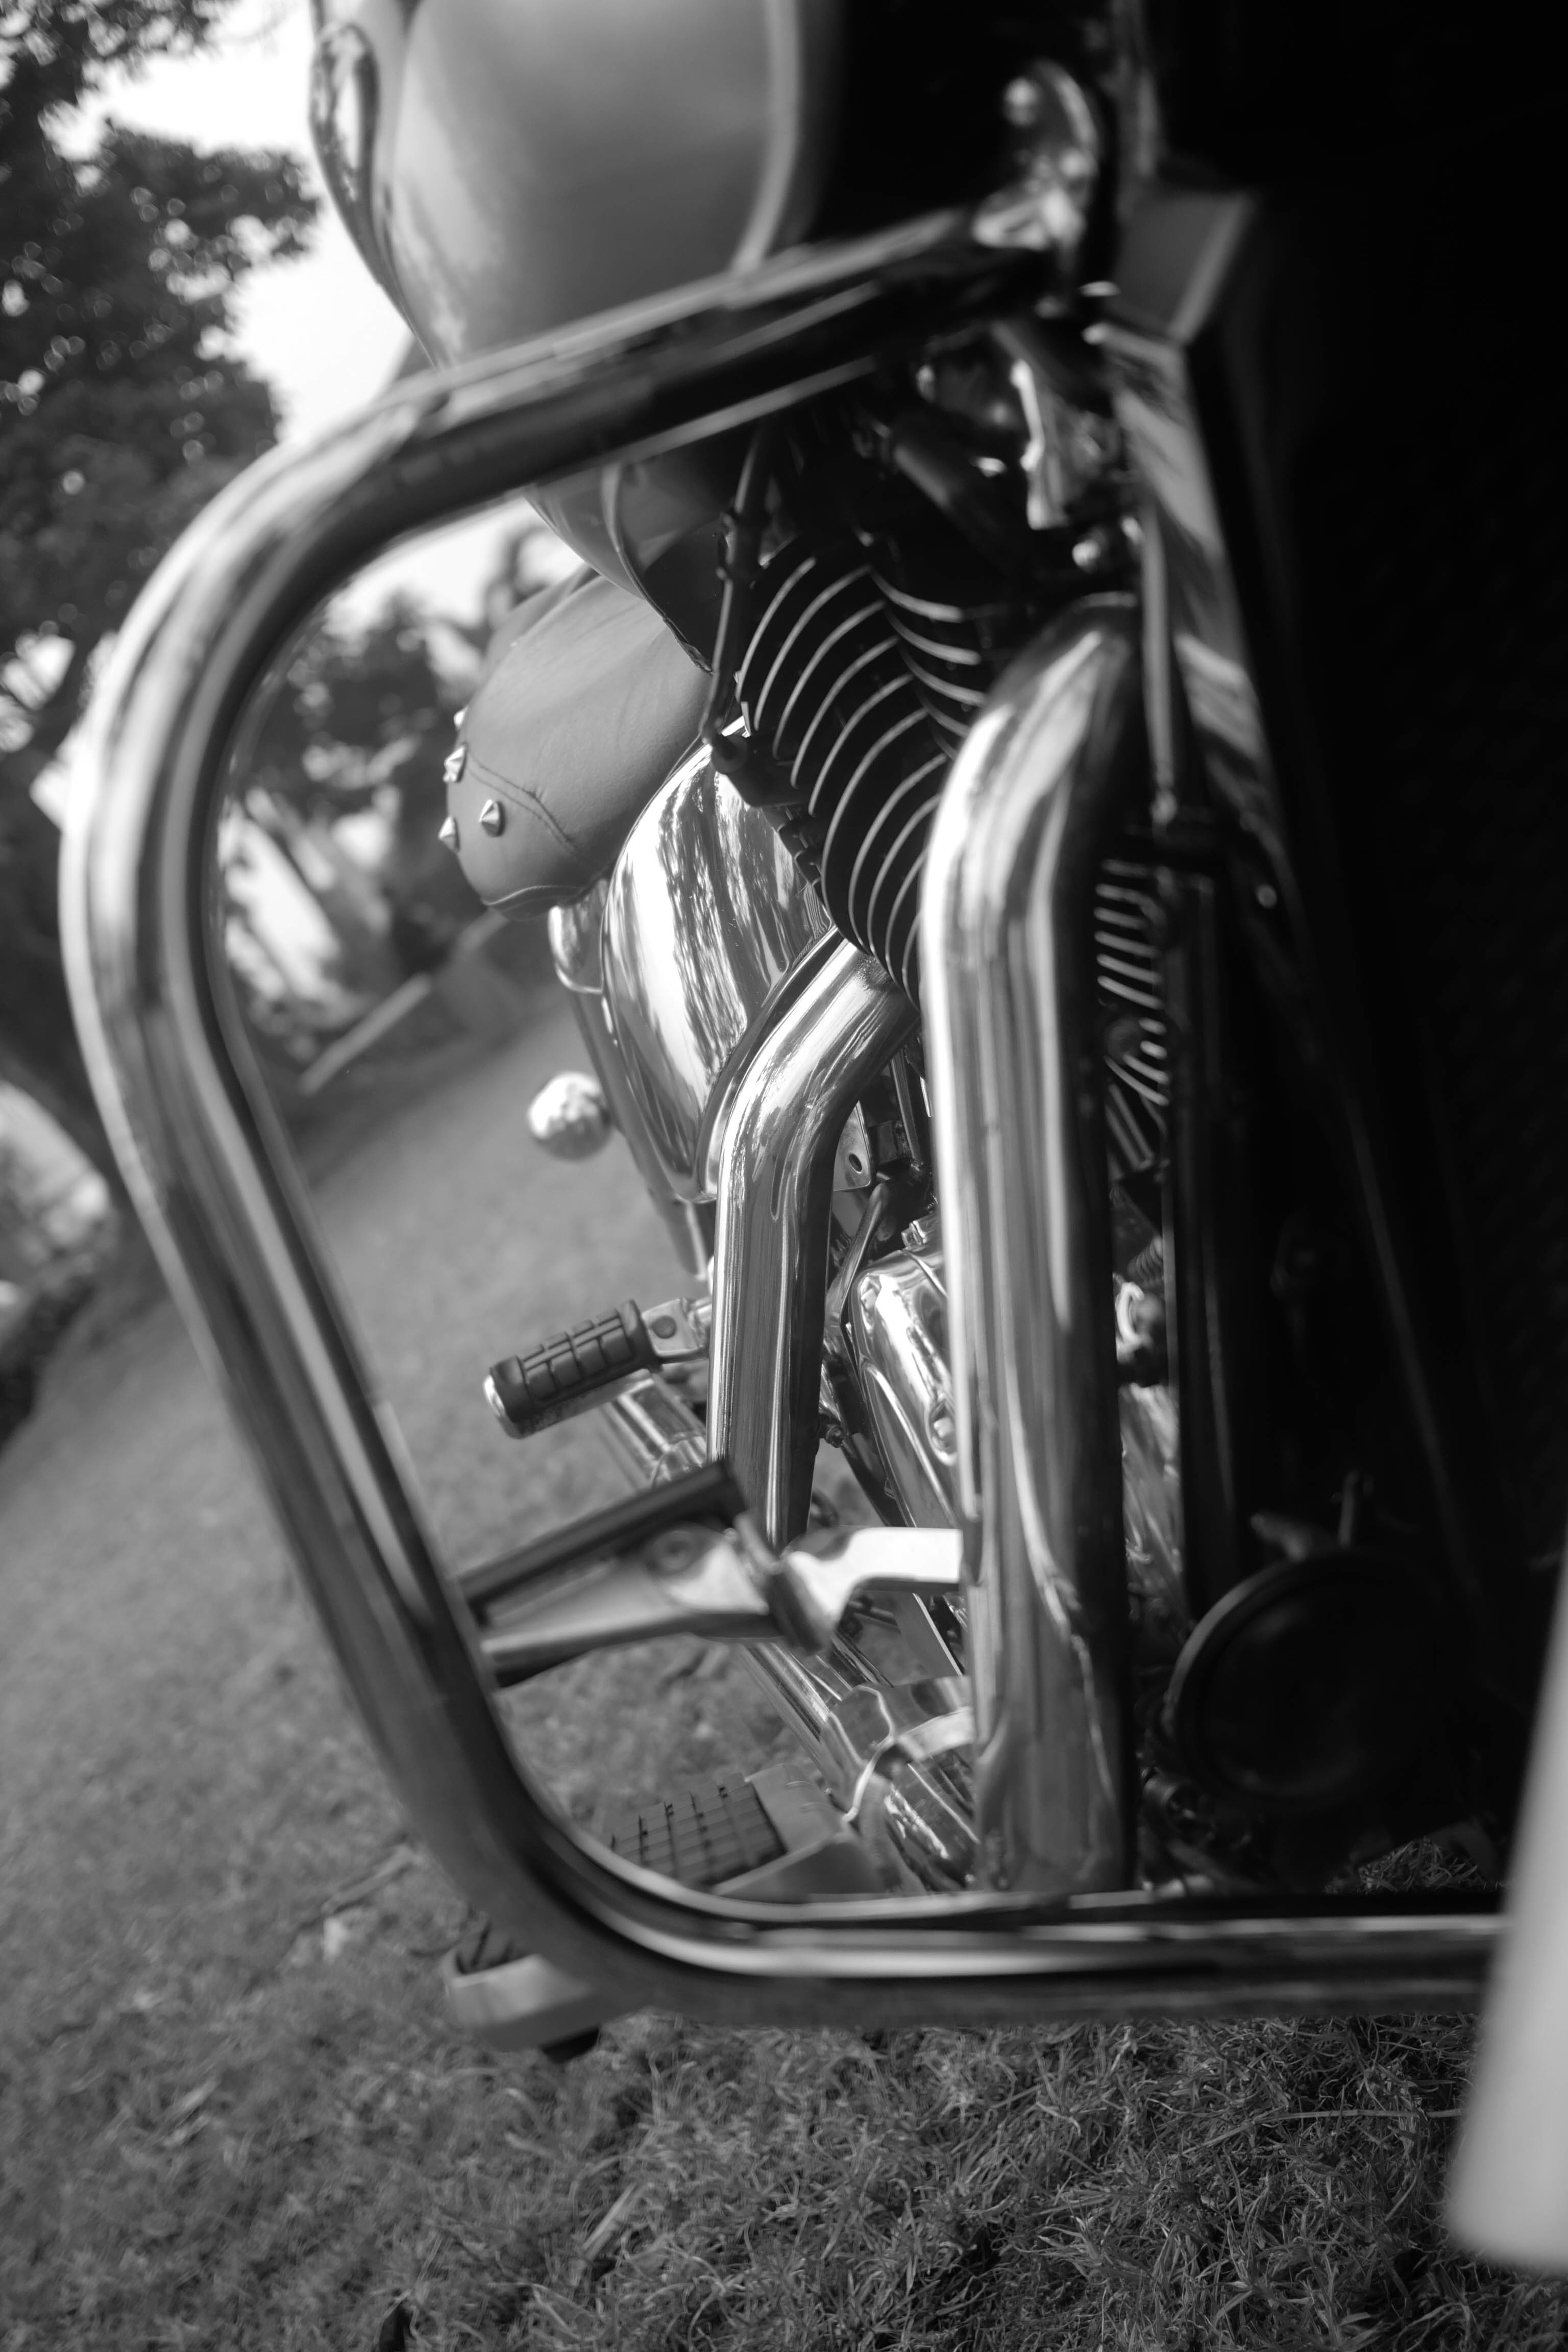
light, black and white, white, photography, wheel, vehicle, darkness, black, monochrome, photograph, monochrome photography, film noir